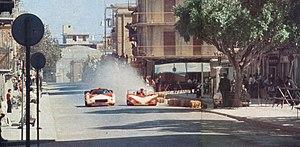
Gérard Larrousse est un ancien pilote automobile français, né le 23 mai 1940 à Lyon, France, ayant obtenu des victoires variées, dans plusieurs types de disciplines, de 1966 à 1975.
Amilcare Ballestrieri est un ancien pilote de motocyclisme et de rallyes italien.